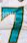
Number: 7